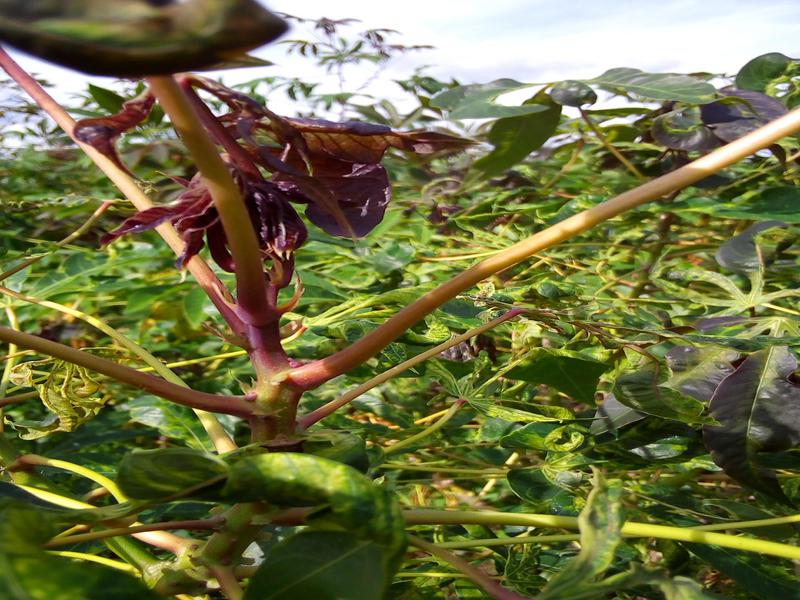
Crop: cassava
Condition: mosaic_disease